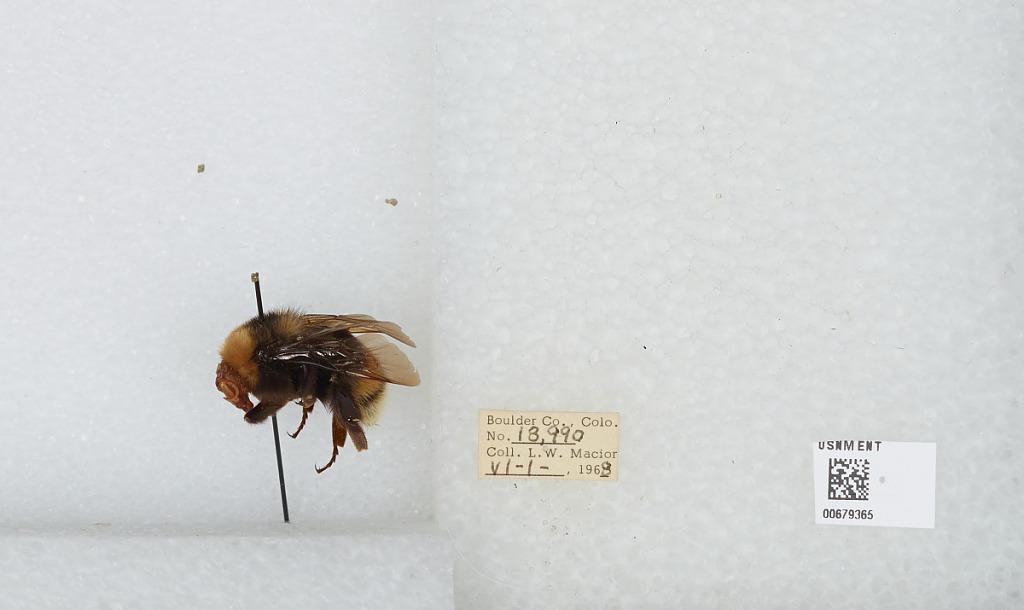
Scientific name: Bombus (Bombus) occidentalis Greene
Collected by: L. Macior
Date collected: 1968-6-1
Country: United States
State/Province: Colorado
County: Boulder
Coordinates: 40.015, -105.27